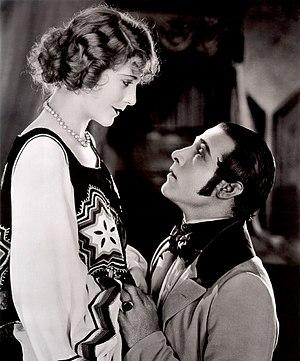
Harold « Hal » Coleman Kern est un monteur, assistant de production et producteur américain, né le 14 juillet 1894 à Anaconda, mort le 24 février 1985 à Los Angeles.
L'Aigle noir est un film muet américain, réalisé par Clarence Brown, sorti en 1925 d'après une nouvelle de Pouchkine.